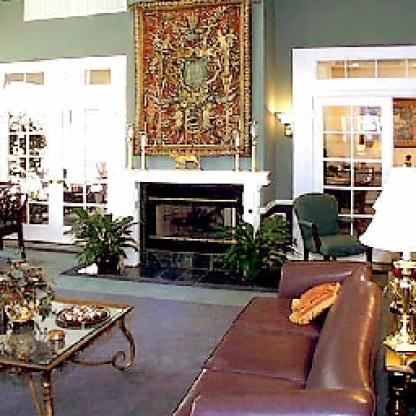
Scene: Indoor